Mer Bleue Bog

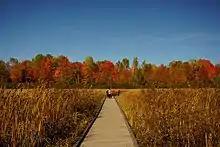
Mer Bleue Bog has a very popular autumn trail

Mer Bleue Bog is a protected area in Gloucester, Ontario, an eastern suburb of Ottawa in Eastern Ontario, Canada. Its main feature is a sphagnum bog that is situated in an ancient channel of the Ottawa River and is a remarkable boreal-like ecosystem normally not found this far south. Stunted black spruce, tamarack, bog rosemary, blueberry, and cottongrass are some of the unusual species that have adapted to the acidic waters of the bog.